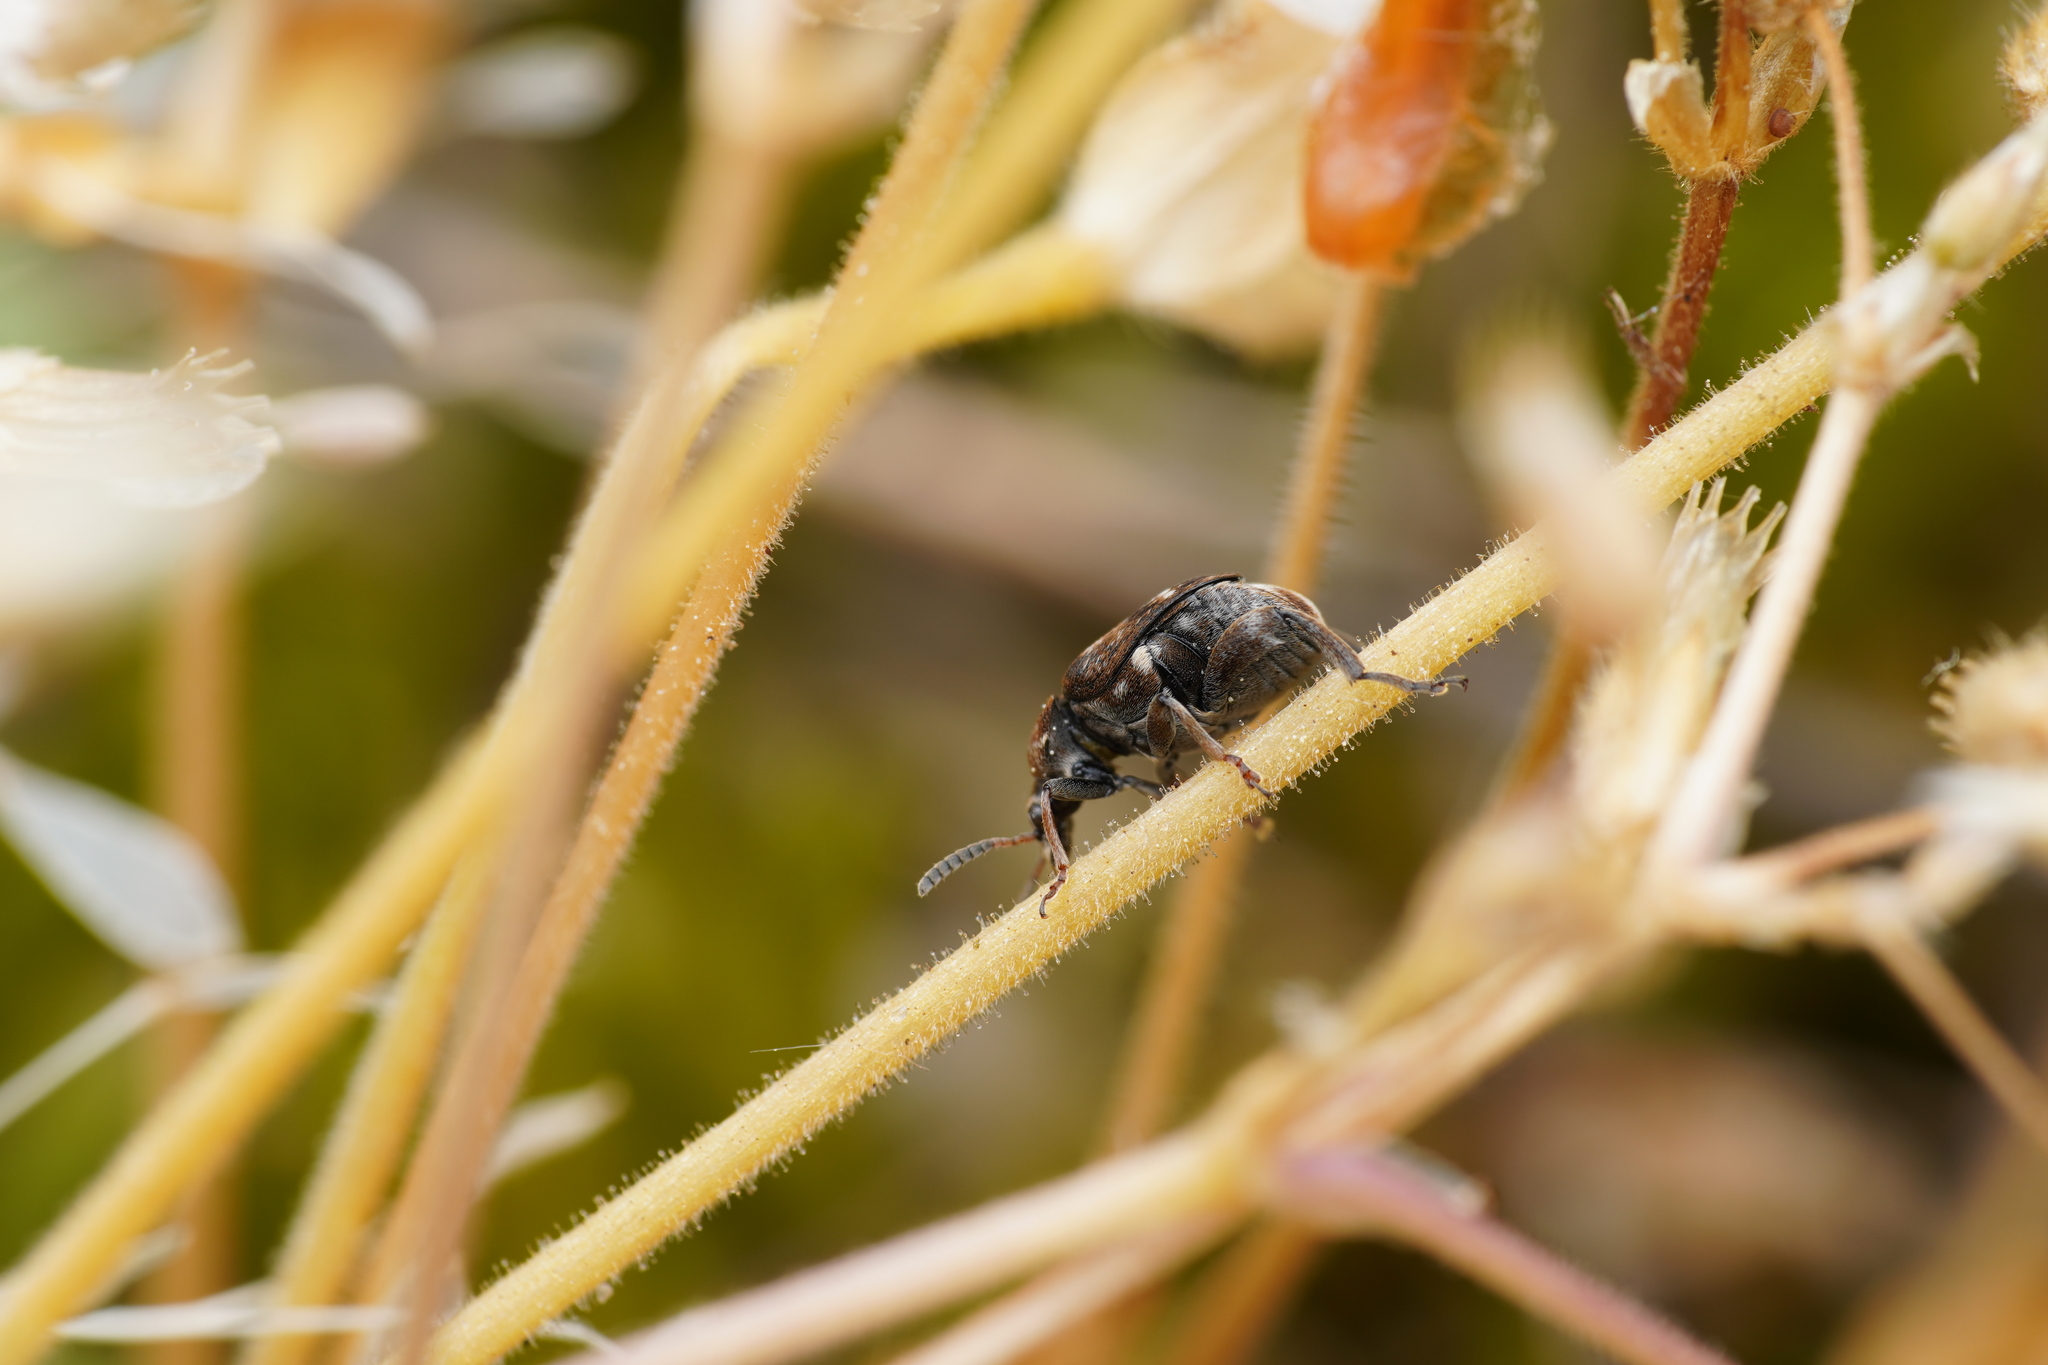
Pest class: pea_weevil